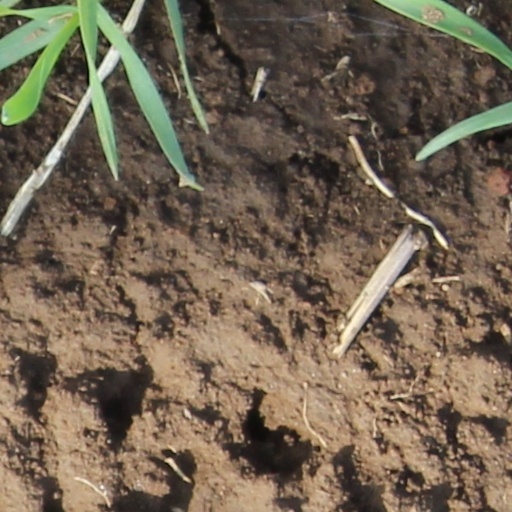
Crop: wheat